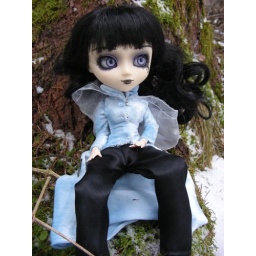
I was walking in the wood near our house when I took these pics.